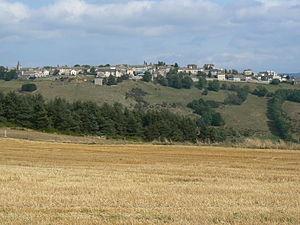
Châteauneuf-de-Randon est une commune française située dans le département de la Lozère en région Occitanie. Ses habitants sont appelés les Castelrandonnais.
Cet article recense les sites naturels protégés du département de la Lozère, en France.